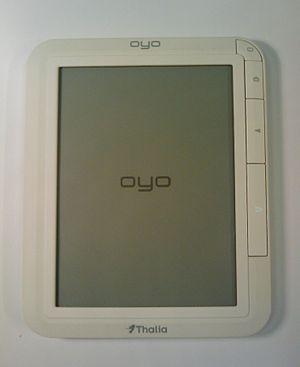
MEDION AG est une entreprise allemande fondée en 1983 présente dans le monde à travers plus de 25 filiales en Europe, aux États-Unis et en Asie. Le constructeur conçoit et fabrique une large gamme de produits multimédia comme de l'électronique grand public, PC, Notebooks, GPS, TV, etc.